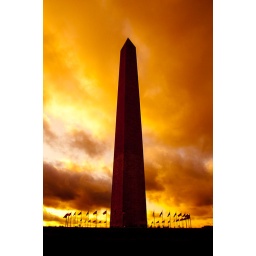
The Washington Monument looked bland against a grey sky, so it deserved a silhouette and orange sky treatment